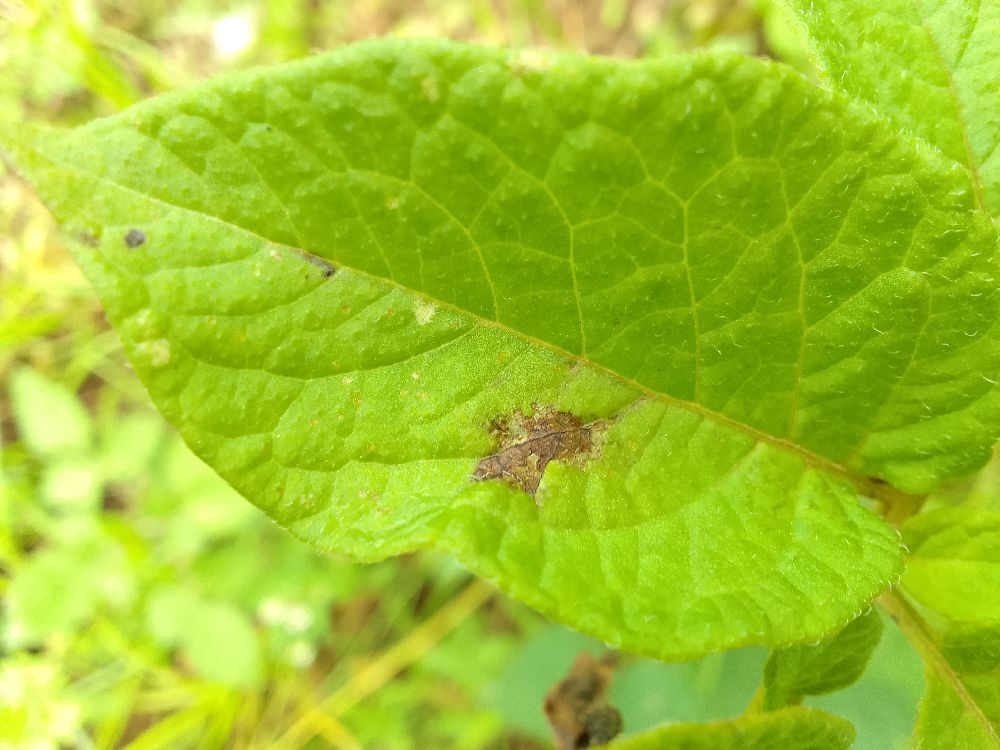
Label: Late blight